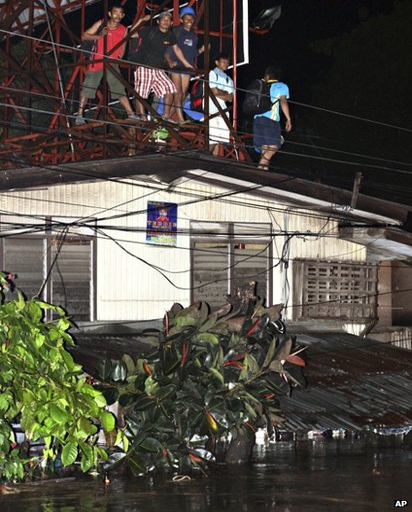
people trapped on a roof in city